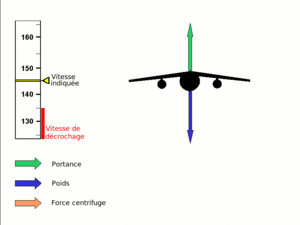
Animation d'un décrochage en virage. L'avion vole à vitesse constante (vitesse indiquée en kts) sur une trajectoire circulaire avec un rayon de virage allant en diminuant (i.e. en ayant un virage de plus en plus serré). Pour garder la même trajectoire, il faut de plus en plus de portance (pour contrer la somme du poids et de la force centrifuge), ce qui peut être atteint en augmentant l'angle d'attaque de l'aile. Quand l'angle d'attaque critique est atteint, toute augmentation de celui-ci aboutit au décrochage, même si la vitesse reste constante.
Le facteur de charge est le rapport entre le poids apparent et le poids réel. C'est un vecteur dont les composantes sont des nombres sans dimension, mais généralement on dit qu'elles s'expriment en « g ».